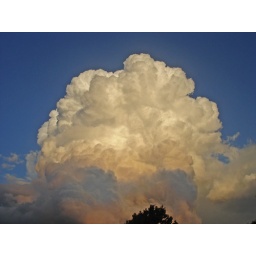
A massive cloud above our street